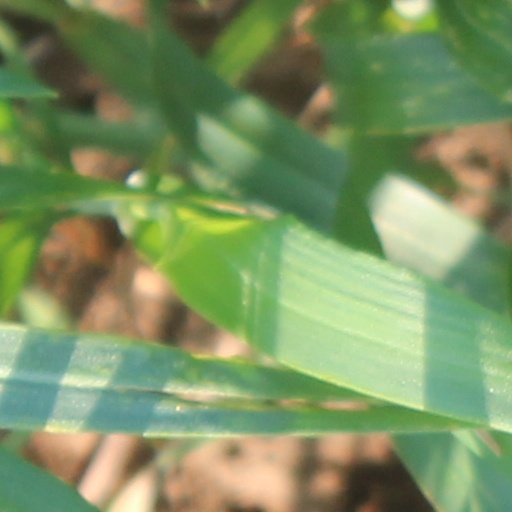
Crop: wheat